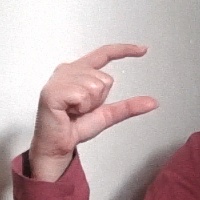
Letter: dal